Ouvrage Four-à-Chaux

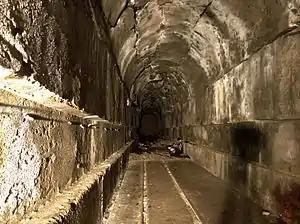
What still can be seen of Block 1 after German testings. The block never was rebuilt, in contrary to the rest of the fortress.

Four-à-Chaux saw little action during the Lorraine Campaign, where most action took place around Hochwald and Schoenenbourg. Block 1 was destroyed using explosives by the Germans before the surrender in 1945.